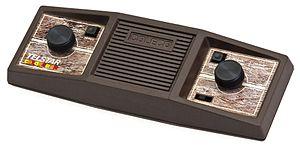
Cet article présente une liste non exhaustive de consoles de jeux vidéo de première génération. Plus de 900 y sont répertoriées.